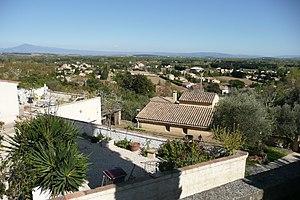
Vue sur Sauveterre, à gauche le Mont Ventoux.
Sauveterre est une commune française située dans le département du Gard, en région Occitanie. Elle fait partie du Grand Avignon.